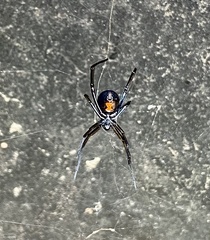
Species: Lactrodectus_hesperus